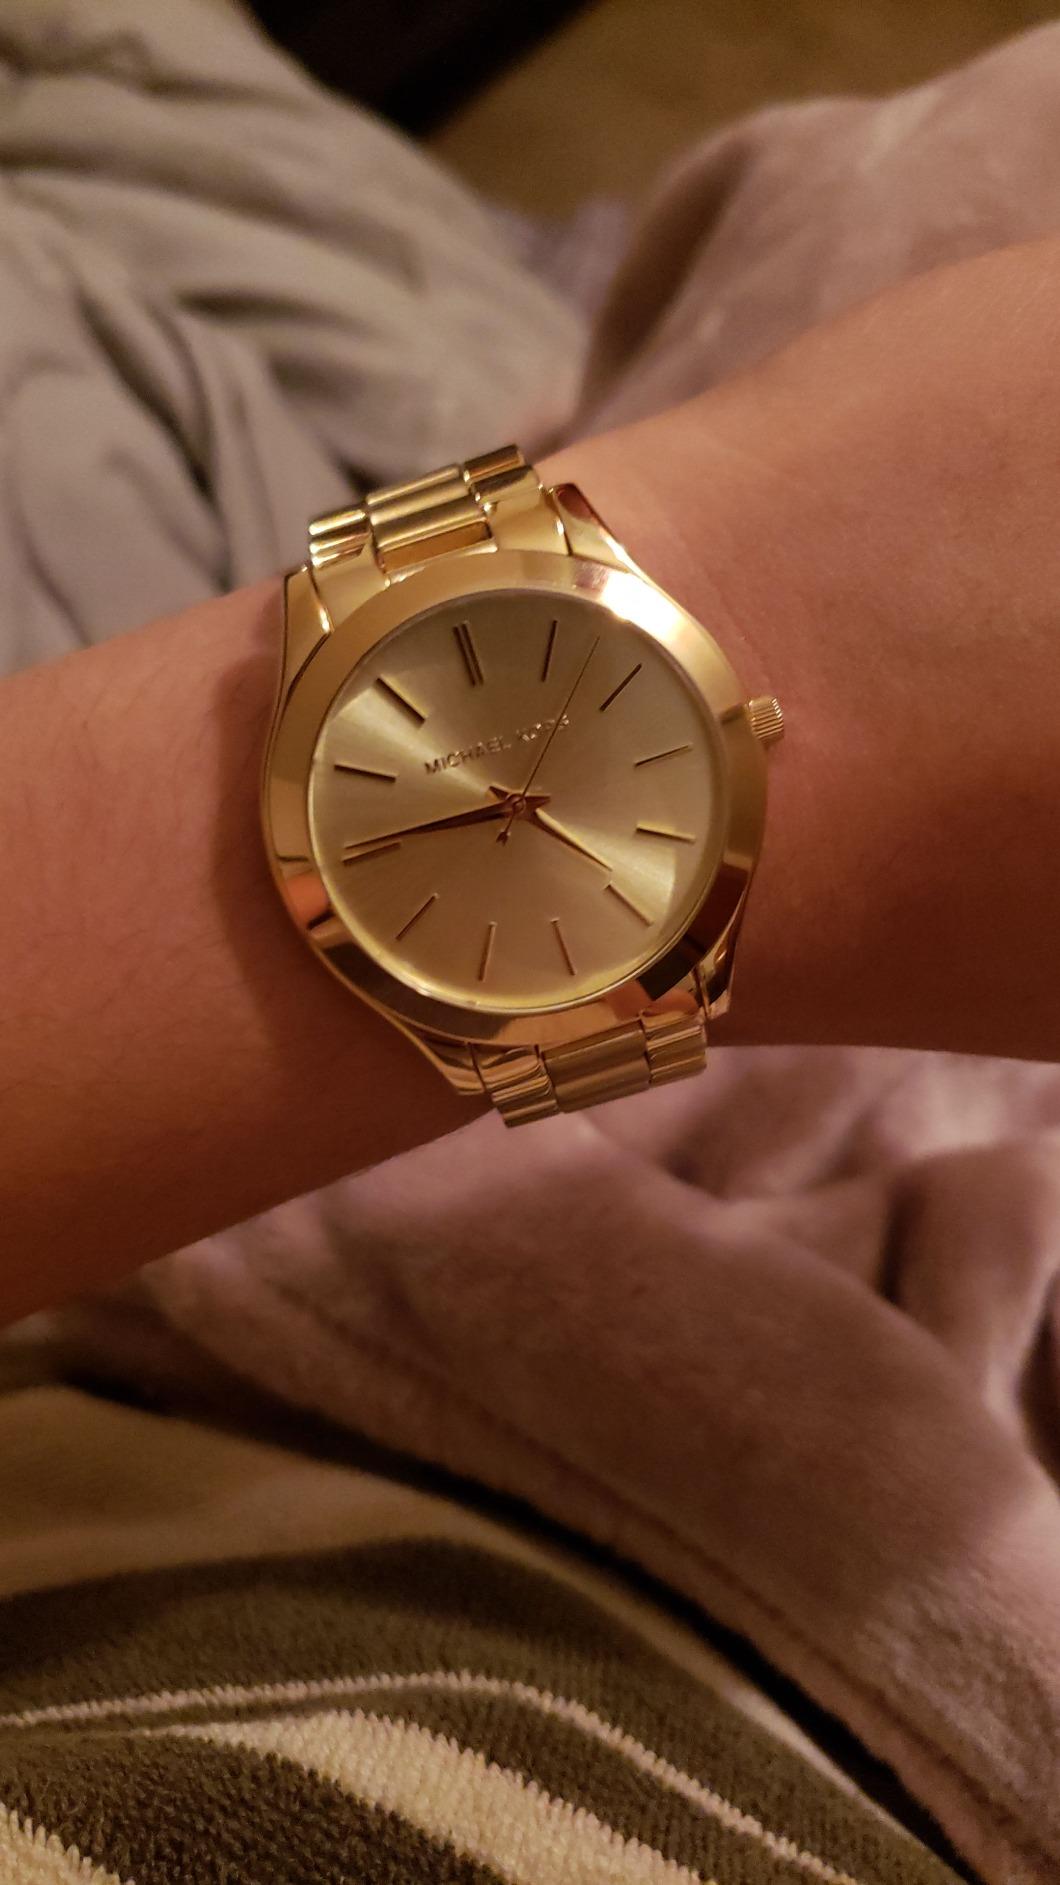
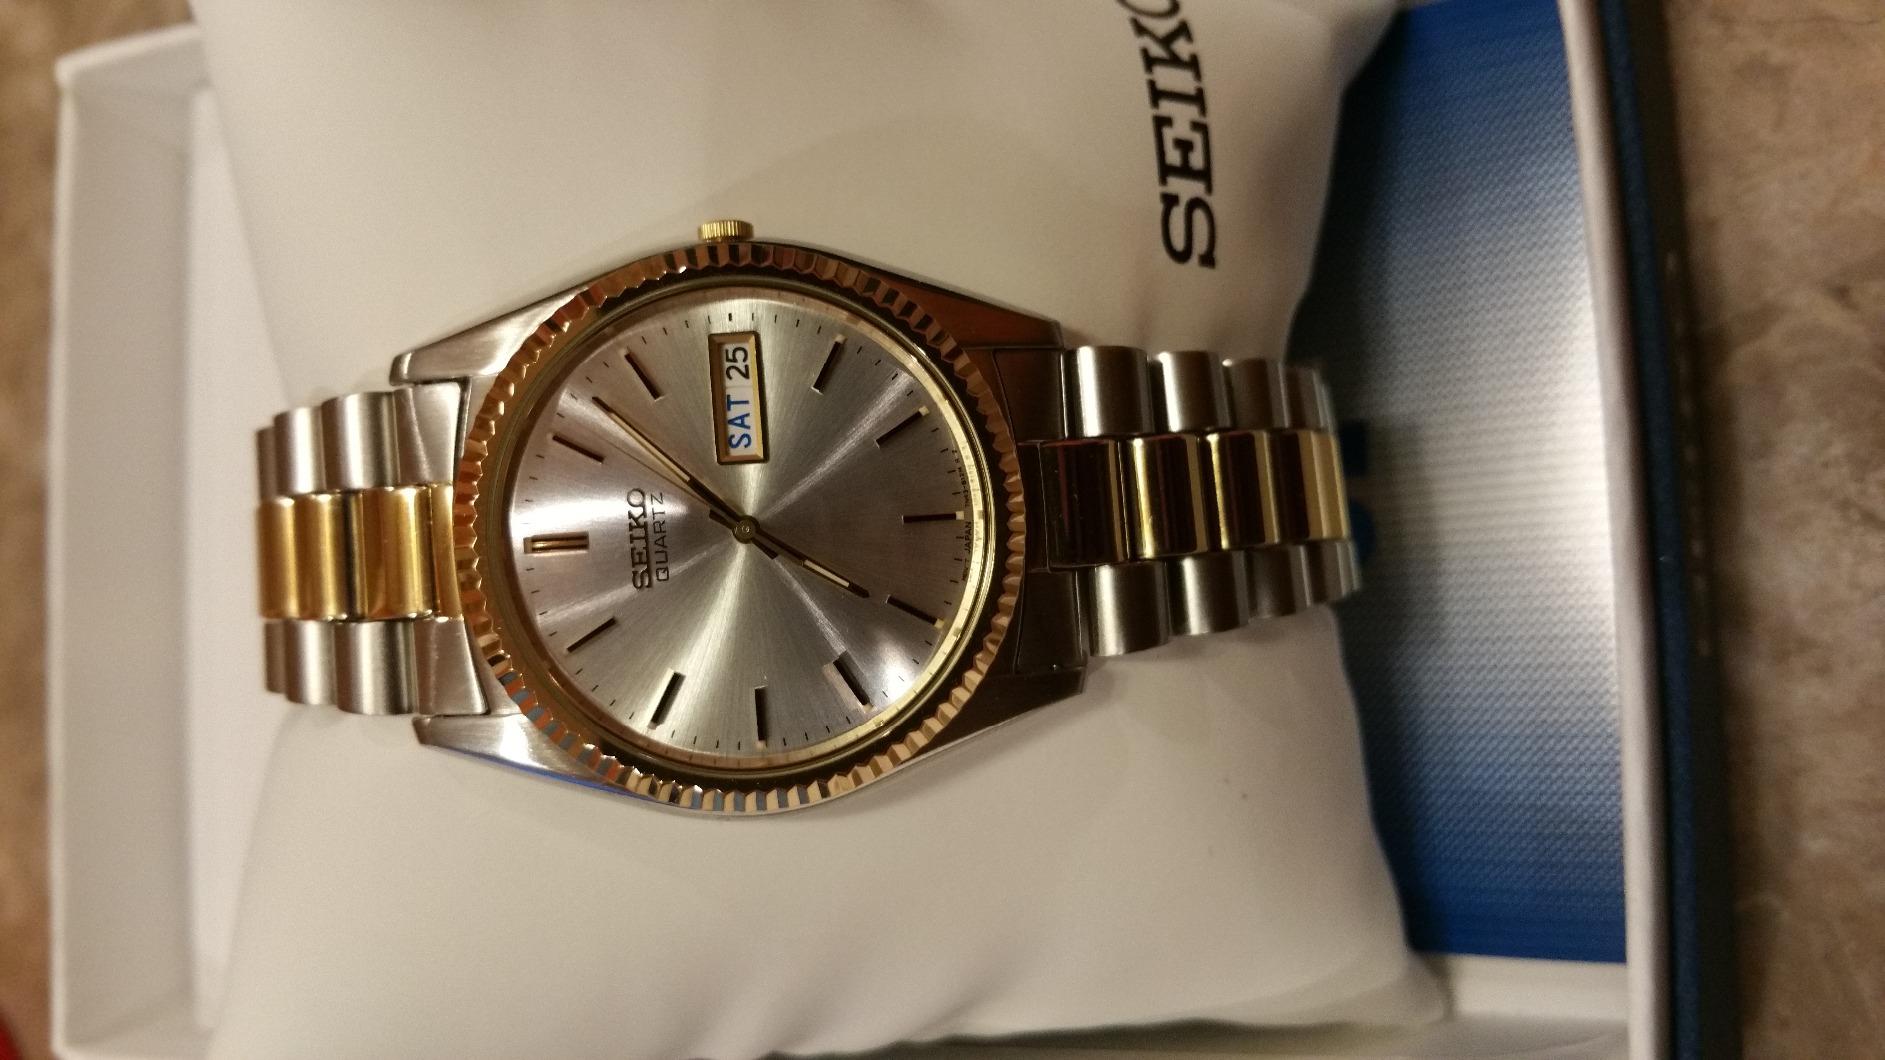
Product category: accessories_watch
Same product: no